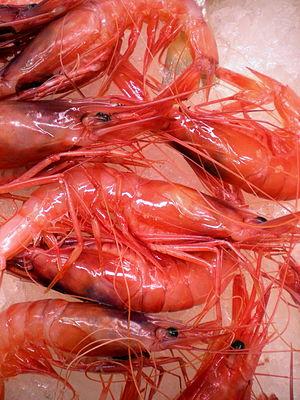
Aristeus antennatus, appelée Crevette rouge, est une espèce de crustacés décapodes. Elle mesure jusqu'à 220 mm de long pour les femelles, les mâles étant généralement un peu moins grands. On rencontre cette espèce dans les fonds vaseux entre 200 et 800 m de profondeur de l'Atlantique, du Golfe de Gascogne aux îles du Cap Vert, ainsi que dans toute la mer Méditerranée.
Aristeus est un genre de crustacés décapodes dont les représentants ressemblent à des crevettes.
Les Aristeidae sont une famille de crustacés décapodes dont les représentants ressemblent à des crevettes.